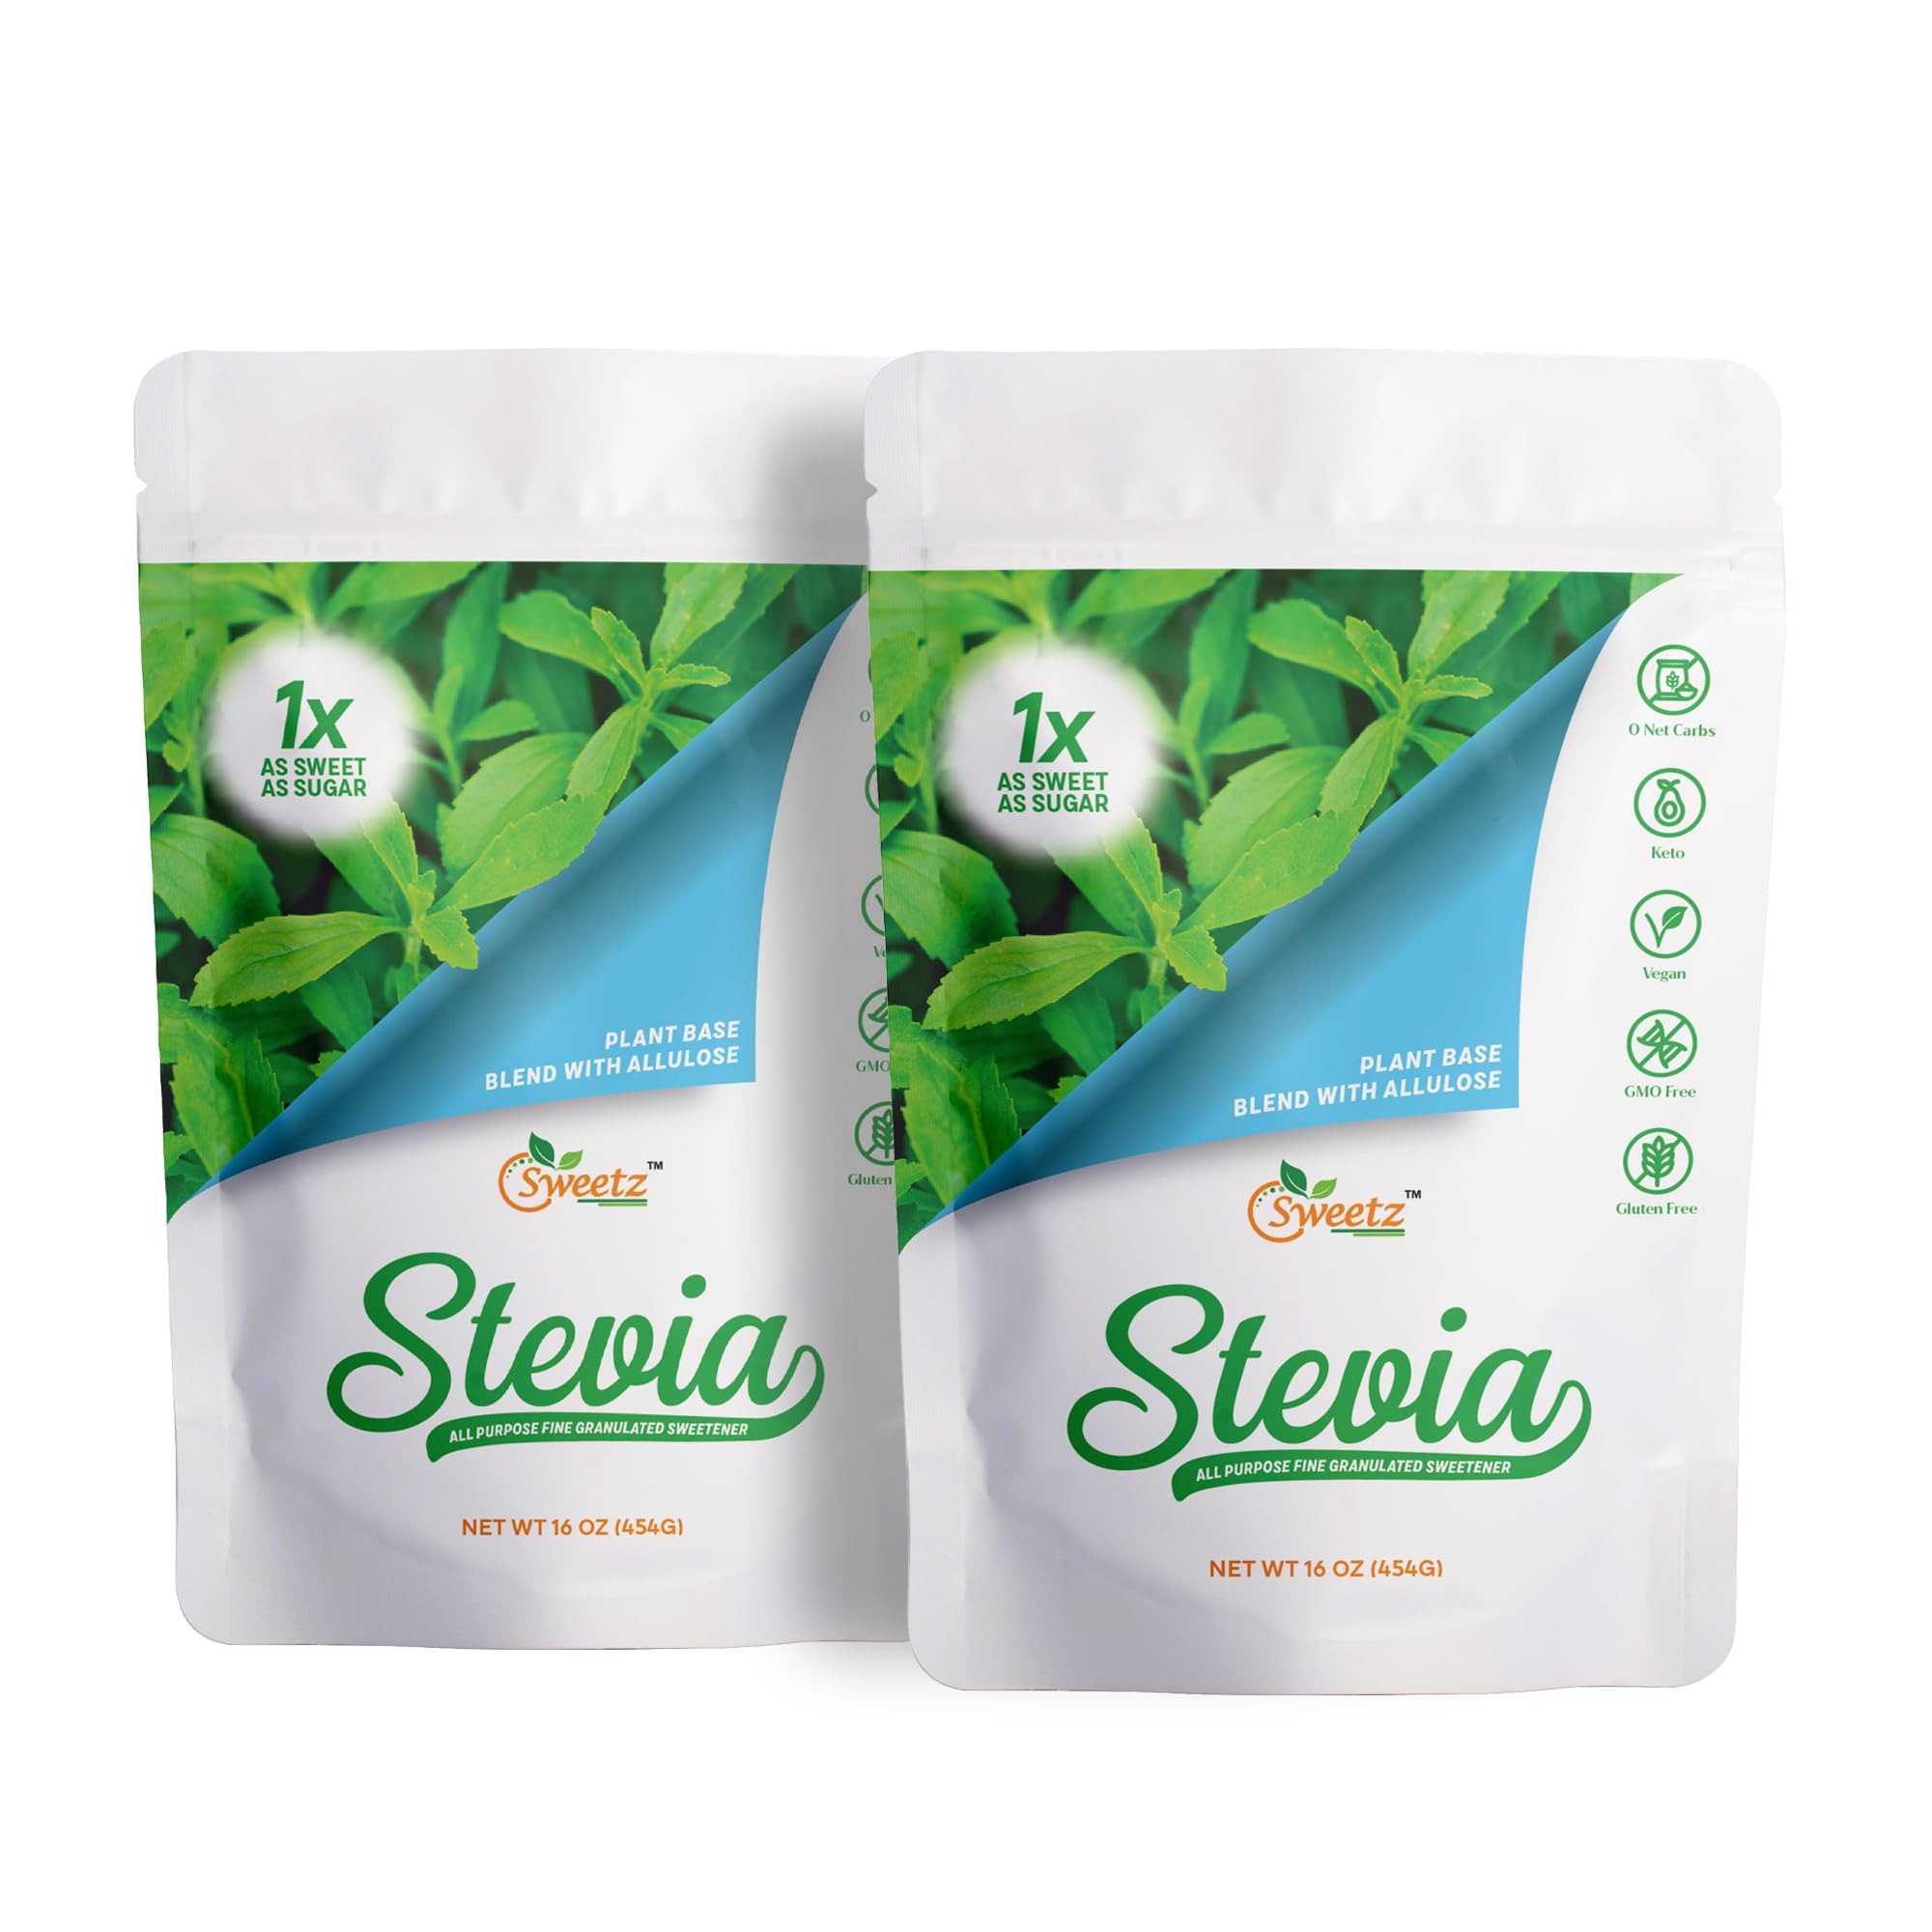
Item Name: Allulose - Stevia Blend All Purpose Sweetener Multi-Pack-2: 1X Sugar Sweetness; Total Servings 228; Zero Calorie Sweetener, Sugar-Free Substitute for Baking, Smoothies, Coffee; Low Carb Keto Diet Friendly Food | Pack of 2, 1-LB/Each
Bullet Point 1: 【AMAZING TASTE and TEXTURE】 This organic Reb-D rich Stevia and Allulose fine granulated sweetener blend offers an amazing taste with 1X sugar sweetness. You’ll be pleasantly surprised that it has the same texture and volume as sugar. Simply replace sugar with this sweetener in all your foods, in the same way you use sugar.
Bullet Point 2: 【CUSTOMIZE YOUR SWEETENER AT AN AFFORDABLE PRICE】 The Stevia plant-based sweetener series offers a variety of sweetness levels, textures, and volumes to suit your personal preferences! Our range of 1X to 20X sweetness levels are sure to satisfy your sweet tooth and wallet!
Bullet Point 3: 【HEALTHY CHOICES】 Upgrade your sweet experience with a flavorful, plant-based sweetener that's all-natural, Keto-friendly with 0 net carbs. Free of GMOs, additives, artificial flavors, soy, and gluten, this sweetener blend is vegan, tooth-friendly, and has zero sugar. Enjoy the delicious taste without the worry of negative side effects.
Bullet Point 4: 【INDULGE GUILT FREE】 G-Sweetz Stevia blend series is above and beyond traditional sugar and artificial sweeteners. Whether you're baking or sweetening your favorite beverage, enjoy the refreshing flavor without the guilt. Experience the "better and sweeter" taste your way.
Bullet Point 5: 【US QUALITY】 Our products are proudly made in the USA in FDA registered facilities and comply with the regulations and licensing requirements of the New Jersey Department of Health and Earth Kosher. For any product inquiries, our US-based live support team is available to assist you.
Product Description: A blend of organic Reb-D rich Stevia extract and Allulose, G-Sweetz Stevia provides the same sweetness of sugar with the same texture and volume without tasting overly sweet. This versatile plant-based fine granulated sweetener can easily replace sugar for cooking, baking, or beverages. At G-Sweetz, we recognize that your personal taste preferences are unique when it comes to sweeteners. That's why we developed a broad range of sugar substitutes that go beyond the conventional sweeteners typically found in the market today. We proudly offer a series of four sweeteners: Stevia, Monk Fruit, Stevia/Monk Fruit, and Sucralose blended with Erythritol, Allulose, or a combination of the two. Available in five different levels of RSS, Relative Sweetness or Sucrose, ranging from 1X to 20X our sweetener blends offer you a wide array of options! Choose your ideal level of sweetness and amount of texture, whether you're looking for a sugar replacement to enhance your foods and drinks or a unique ingredient for your family’s healthy recipes. G-Sweetz is an employee-owned company that consistently strives to deliver high-quality products. We source directly from manufacturers, bypassing costly distributors, which enables us to produce our products at competitive and affordable prices without compromising quality. At G-Sweetz, our focus on superior ingredients and affordable pricing drive us to provide you with the best possible experience. When you choose our sweeteners, you can trust you’re selecting the finest quality products available. We’re confident that with our vast array of blending options, we have the ideal sweetener to enhance your sweet indulgence. Enjoy!
Value: 32.0
Unit: Ounce

Price: 18.48